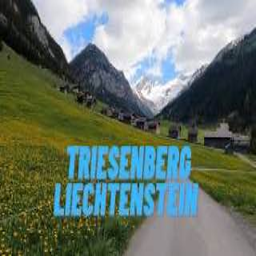
Triesenberg